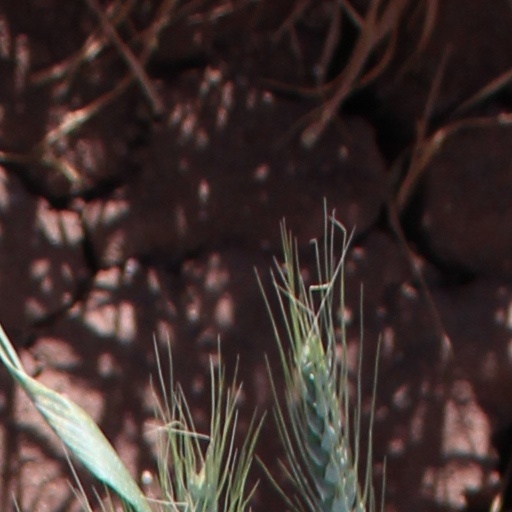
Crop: wheat